Robert Bastard

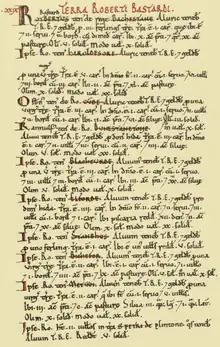
Domesday Book, Chapter 29, listing of "land of Robert Bastard" ("Terra Roberti Bastardi") in Devonshire

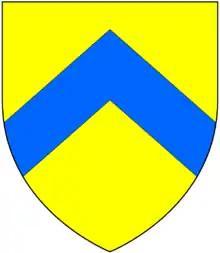
Arms of Bastard, adopted at the start of the age of heraldry (c.1200-1215): "Or, a chevron azure"

Robert Bastard (fl.1086) (also known as Robert le Bastard, Latinised as Rotbertus / Robertus Bastardus) was a Norman warrior who assisted in the 1066 Norman Conquest of England under King William the Conqueror. He was subsequently rewarded with landholdings in Devonshire and is one of the Devon Domesday Book tenants-in-chief of that monarch, with a holding of 10 manors or estates held in chief, 8 of which he held in demesne, i.e. under his own management without tenants. He had at least one further holding as a mesne tenant, at Goosewell, Plymstock parish, Plympton hundred, held from William of Poilley, a Norman tenant-in-chief from Poilley in Normandy, most of whose 21 landholdings were later granted by King Henry I (1100–1135) to his trusted supporter Richard de Redvers (died 1107), feudal baron of Plympton in Devon.